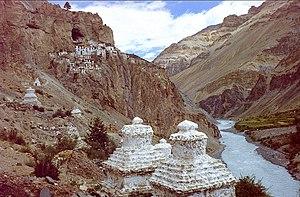
Le monastère (gompa) de Phuktal sur les berges de la rivière Tsarap au Zanskar.
Le monastère de Phuktal ou Phugtal Gompa est un monastère bouddhiste au sud-est du Zanskar, Ladakh dans le nord de l'Inde.